Uran Togoo - Tulga Uul Natural Monument

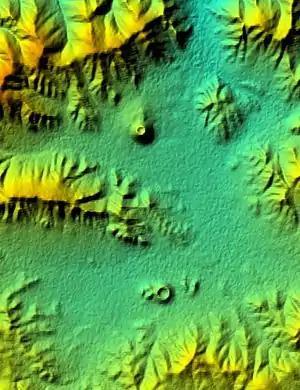
Uran Togoo volcano (in Northern part of image) and Tulga, Togoo, Jalavch volcanoes (in Southern part). Image is a SRTM DEM presentation with 30 m (100 feet) resolution

The Uran Togoo - Tulga Uul Natural Monument is a national protected area in the Bulgan Province of Mongolia. It is located about 60 km directly west of Bulgan city around the extinct volcanoes Uran Togoo, Tulga, Togoo, and Jalavch Uul.